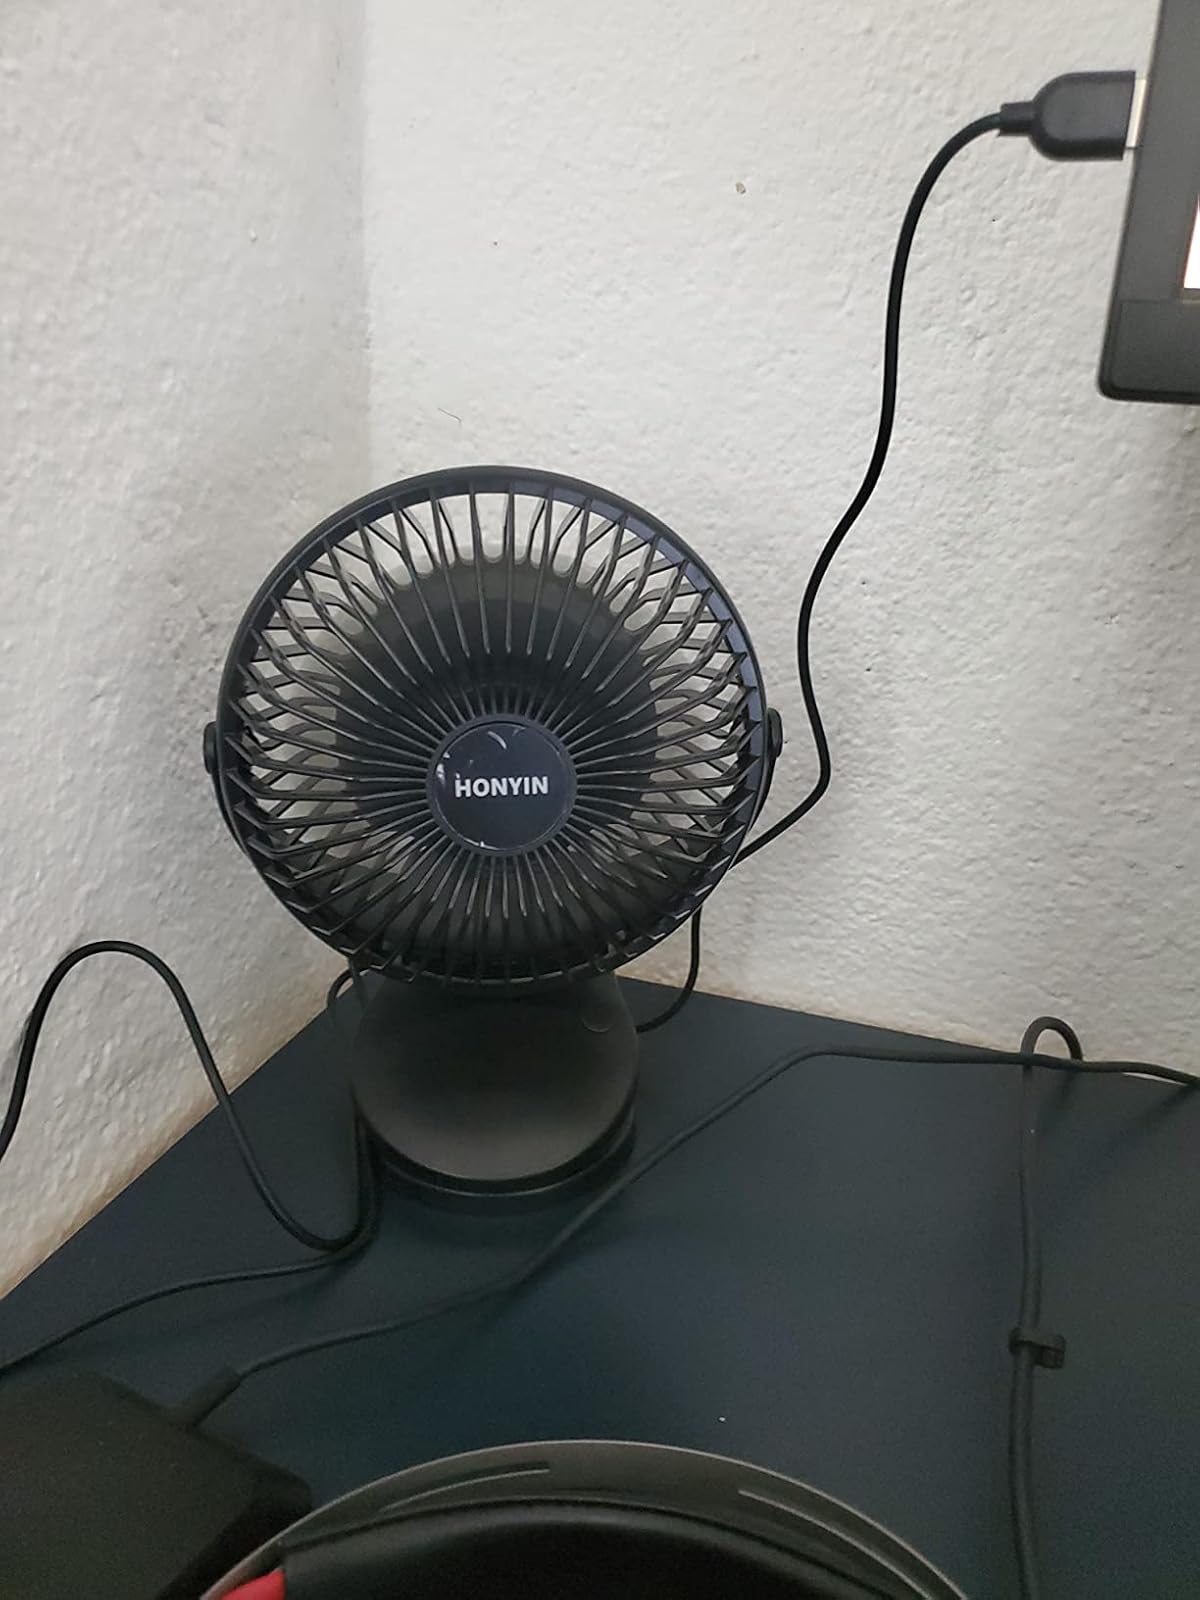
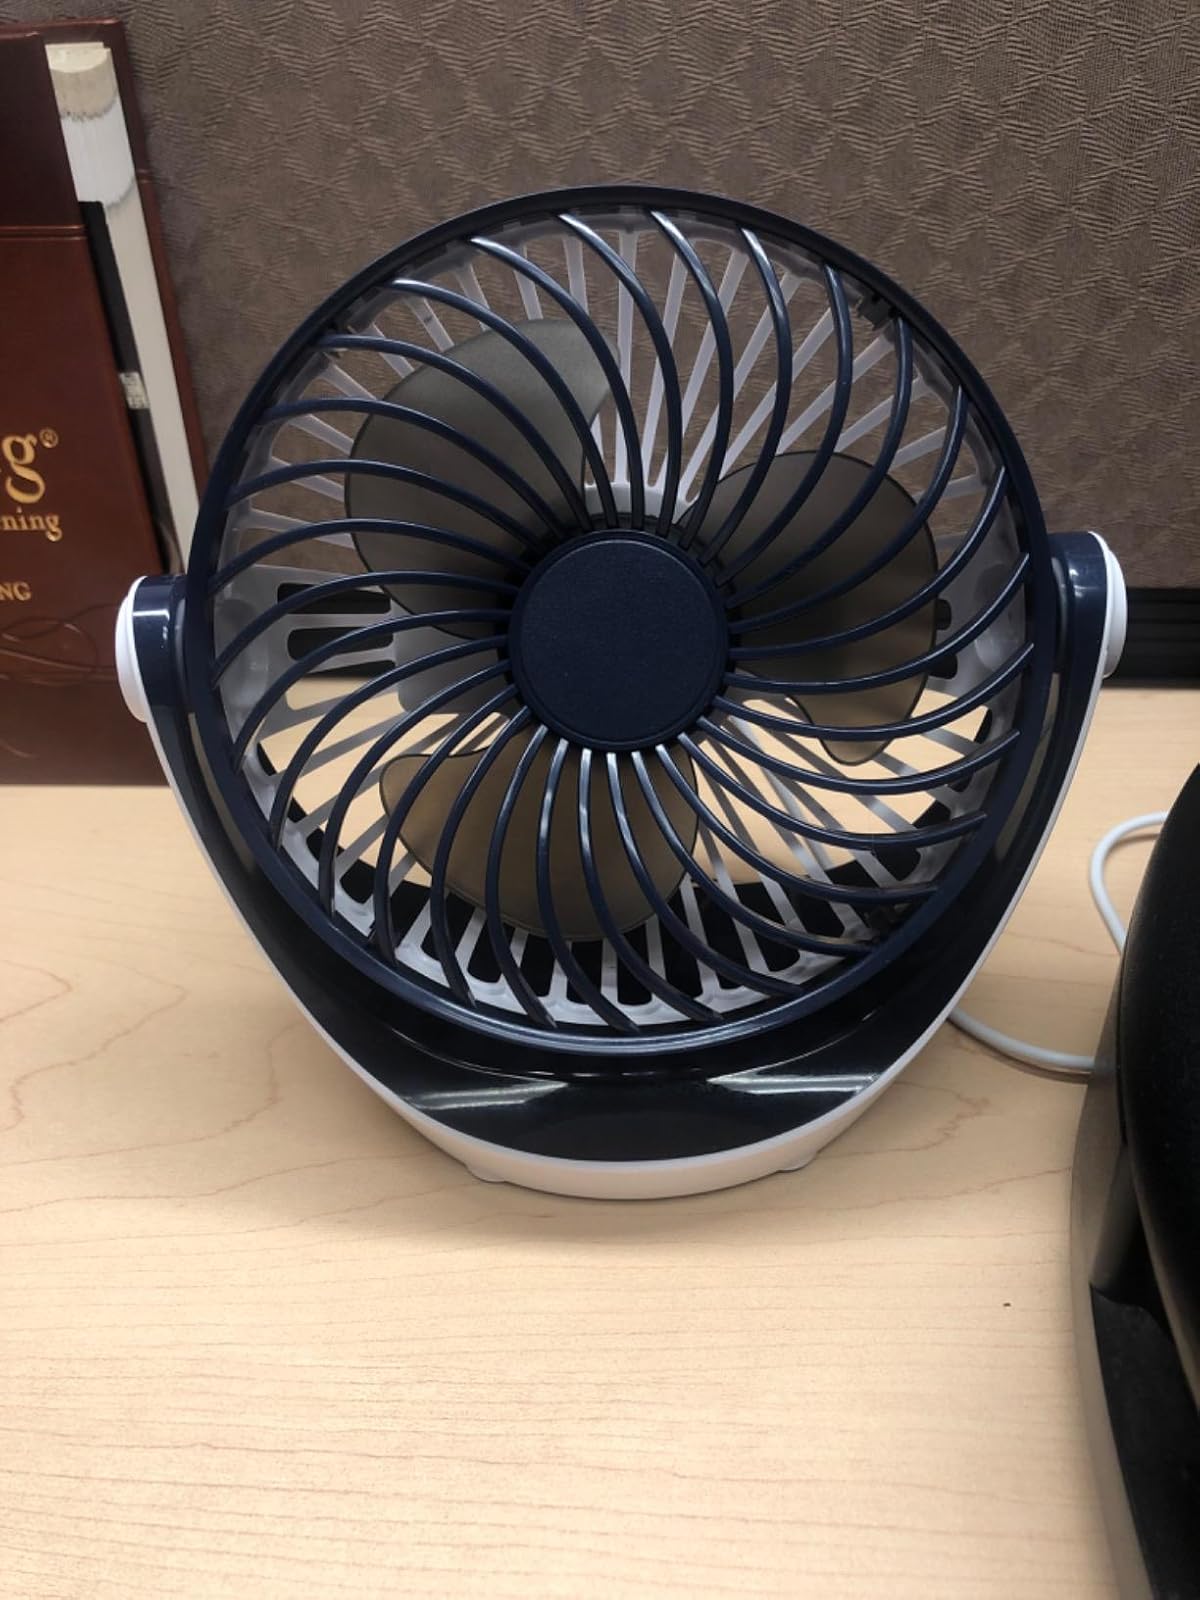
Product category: fan
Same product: no